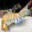
Label: cat